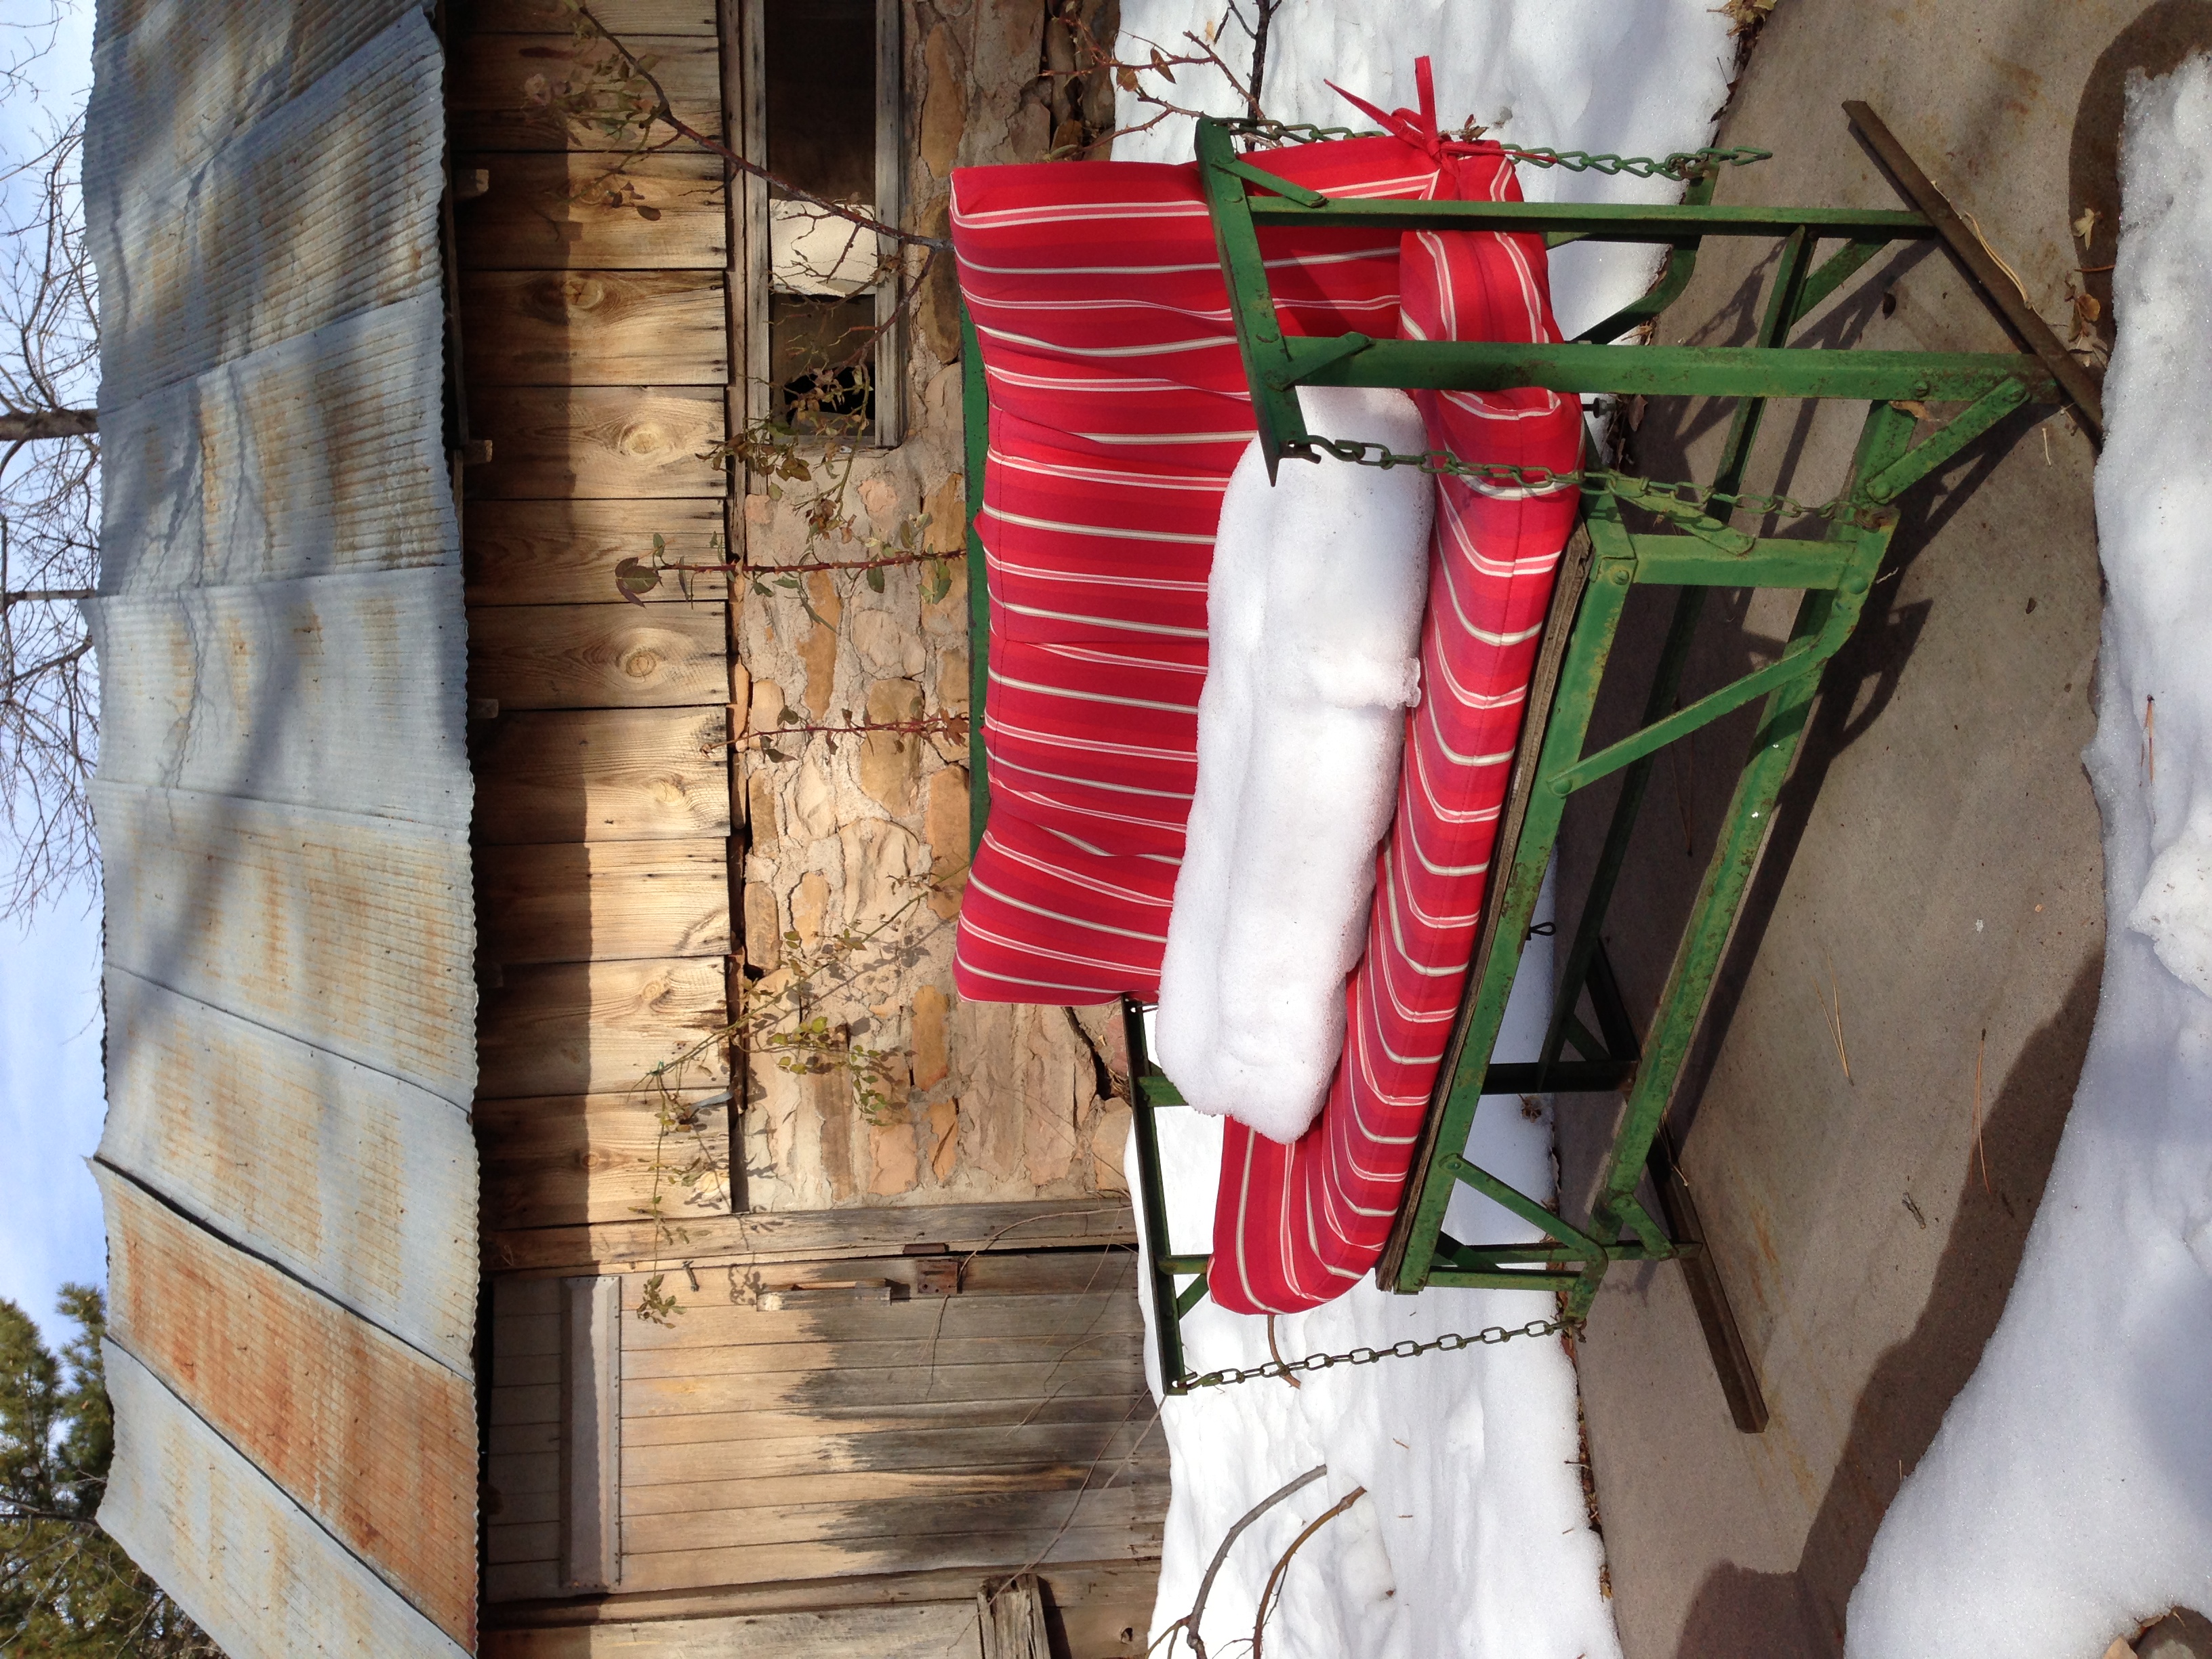
table, wood, house, barn, home, cottage, backyard, furniture, interior design, uploaded by flickrmobile, flickriosapp filter nofilter, outdoor structure